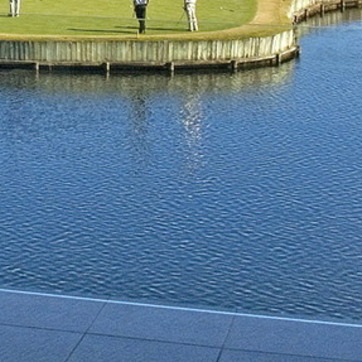
Material: water